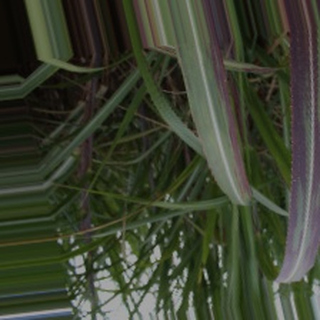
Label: sugarcane_bacterial_blight